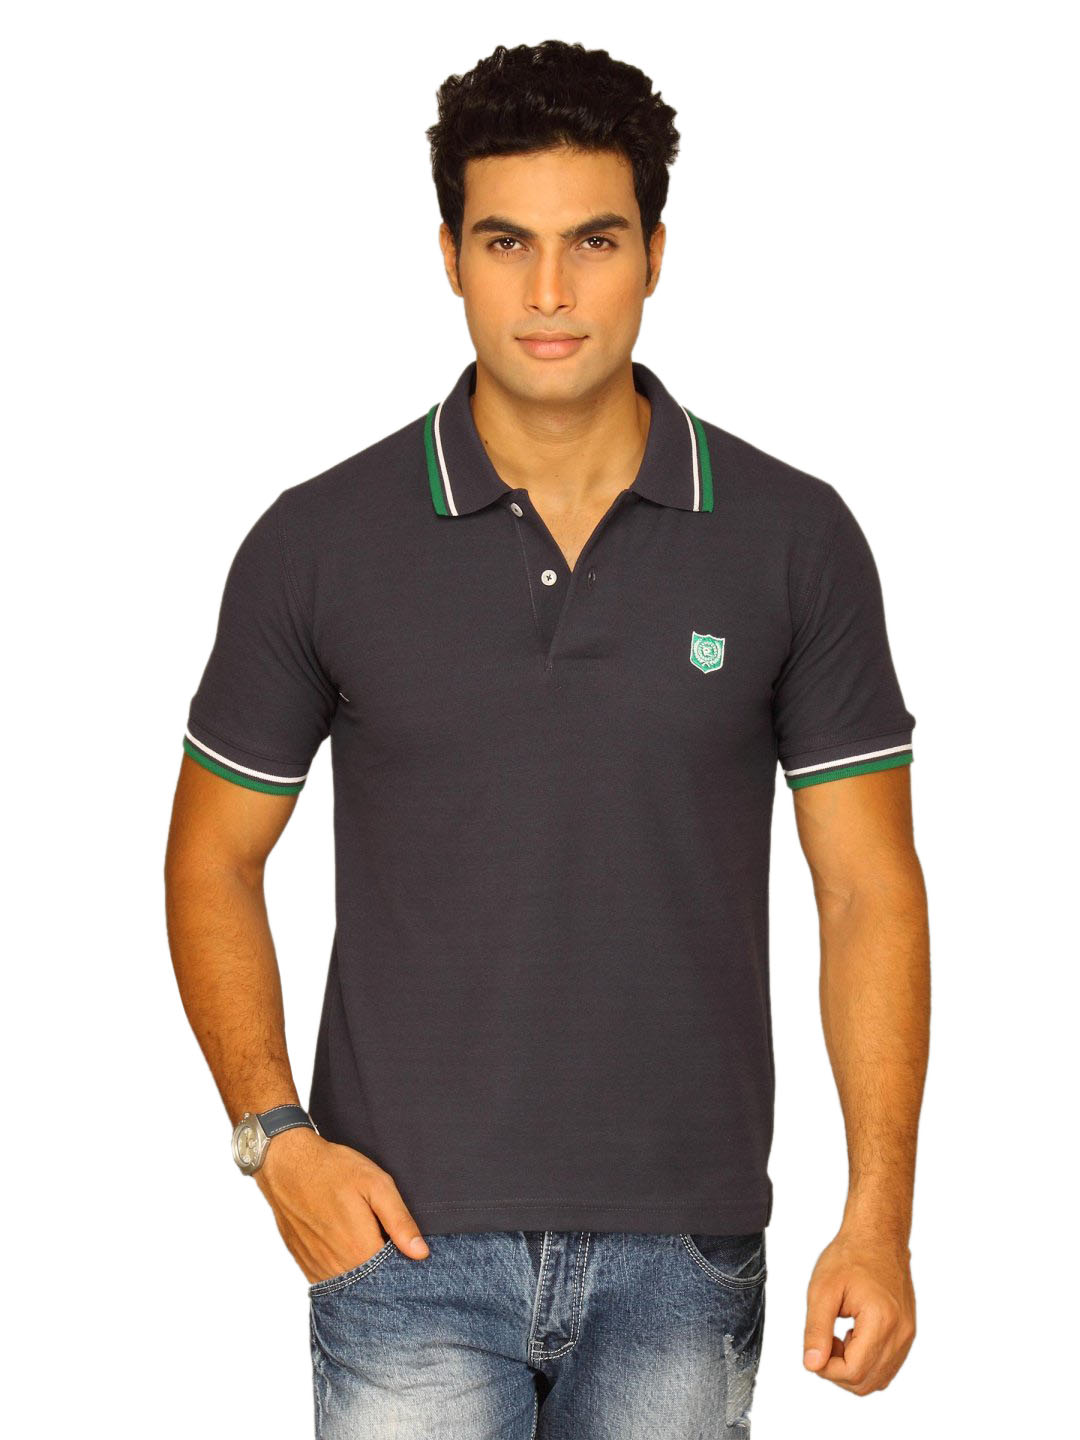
Classic Polo Men's Cari Navy Polo T-shirt
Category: Apparel / Topwear / Tshirts
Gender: Men
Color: Navy Blue
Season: Summer 2011
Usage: Casual